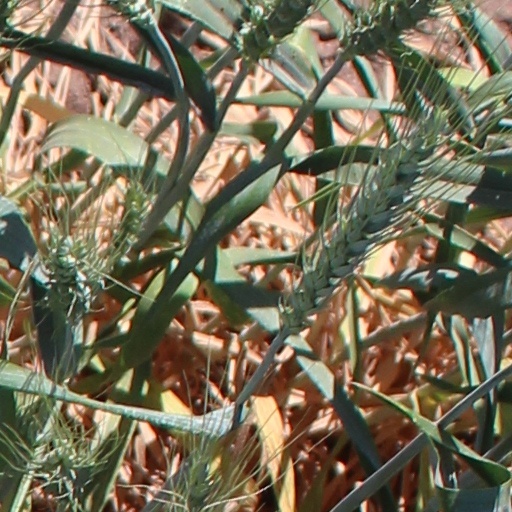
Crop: wheat